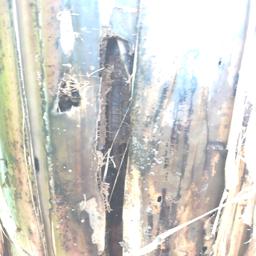
Label: PSEUDOSTEM WEEVIL